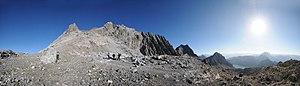
Le lac de Lün est un lac à proximité du village de Vandans, Vorarlberg, en Autriche, situé à 1 970 m d'altitude. C’est l’un des plus grands lacs du Vorarlberg. Le lac est situé au pied du Schesaplana et récupère l'eau de la fonte du glacier de Brand. Il sert aussi au stockage de l'eau pompée depuis le Latschausee, située à Vandans, vers la station de ski de Golm. L'eau du barrage alimente quatre centrales électriques locales, celles de Lünersee, Rodund I et II et Rodund Walgau.